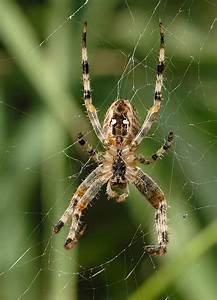
Label: ragno